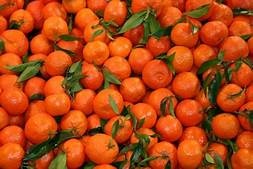
Label: mandarine